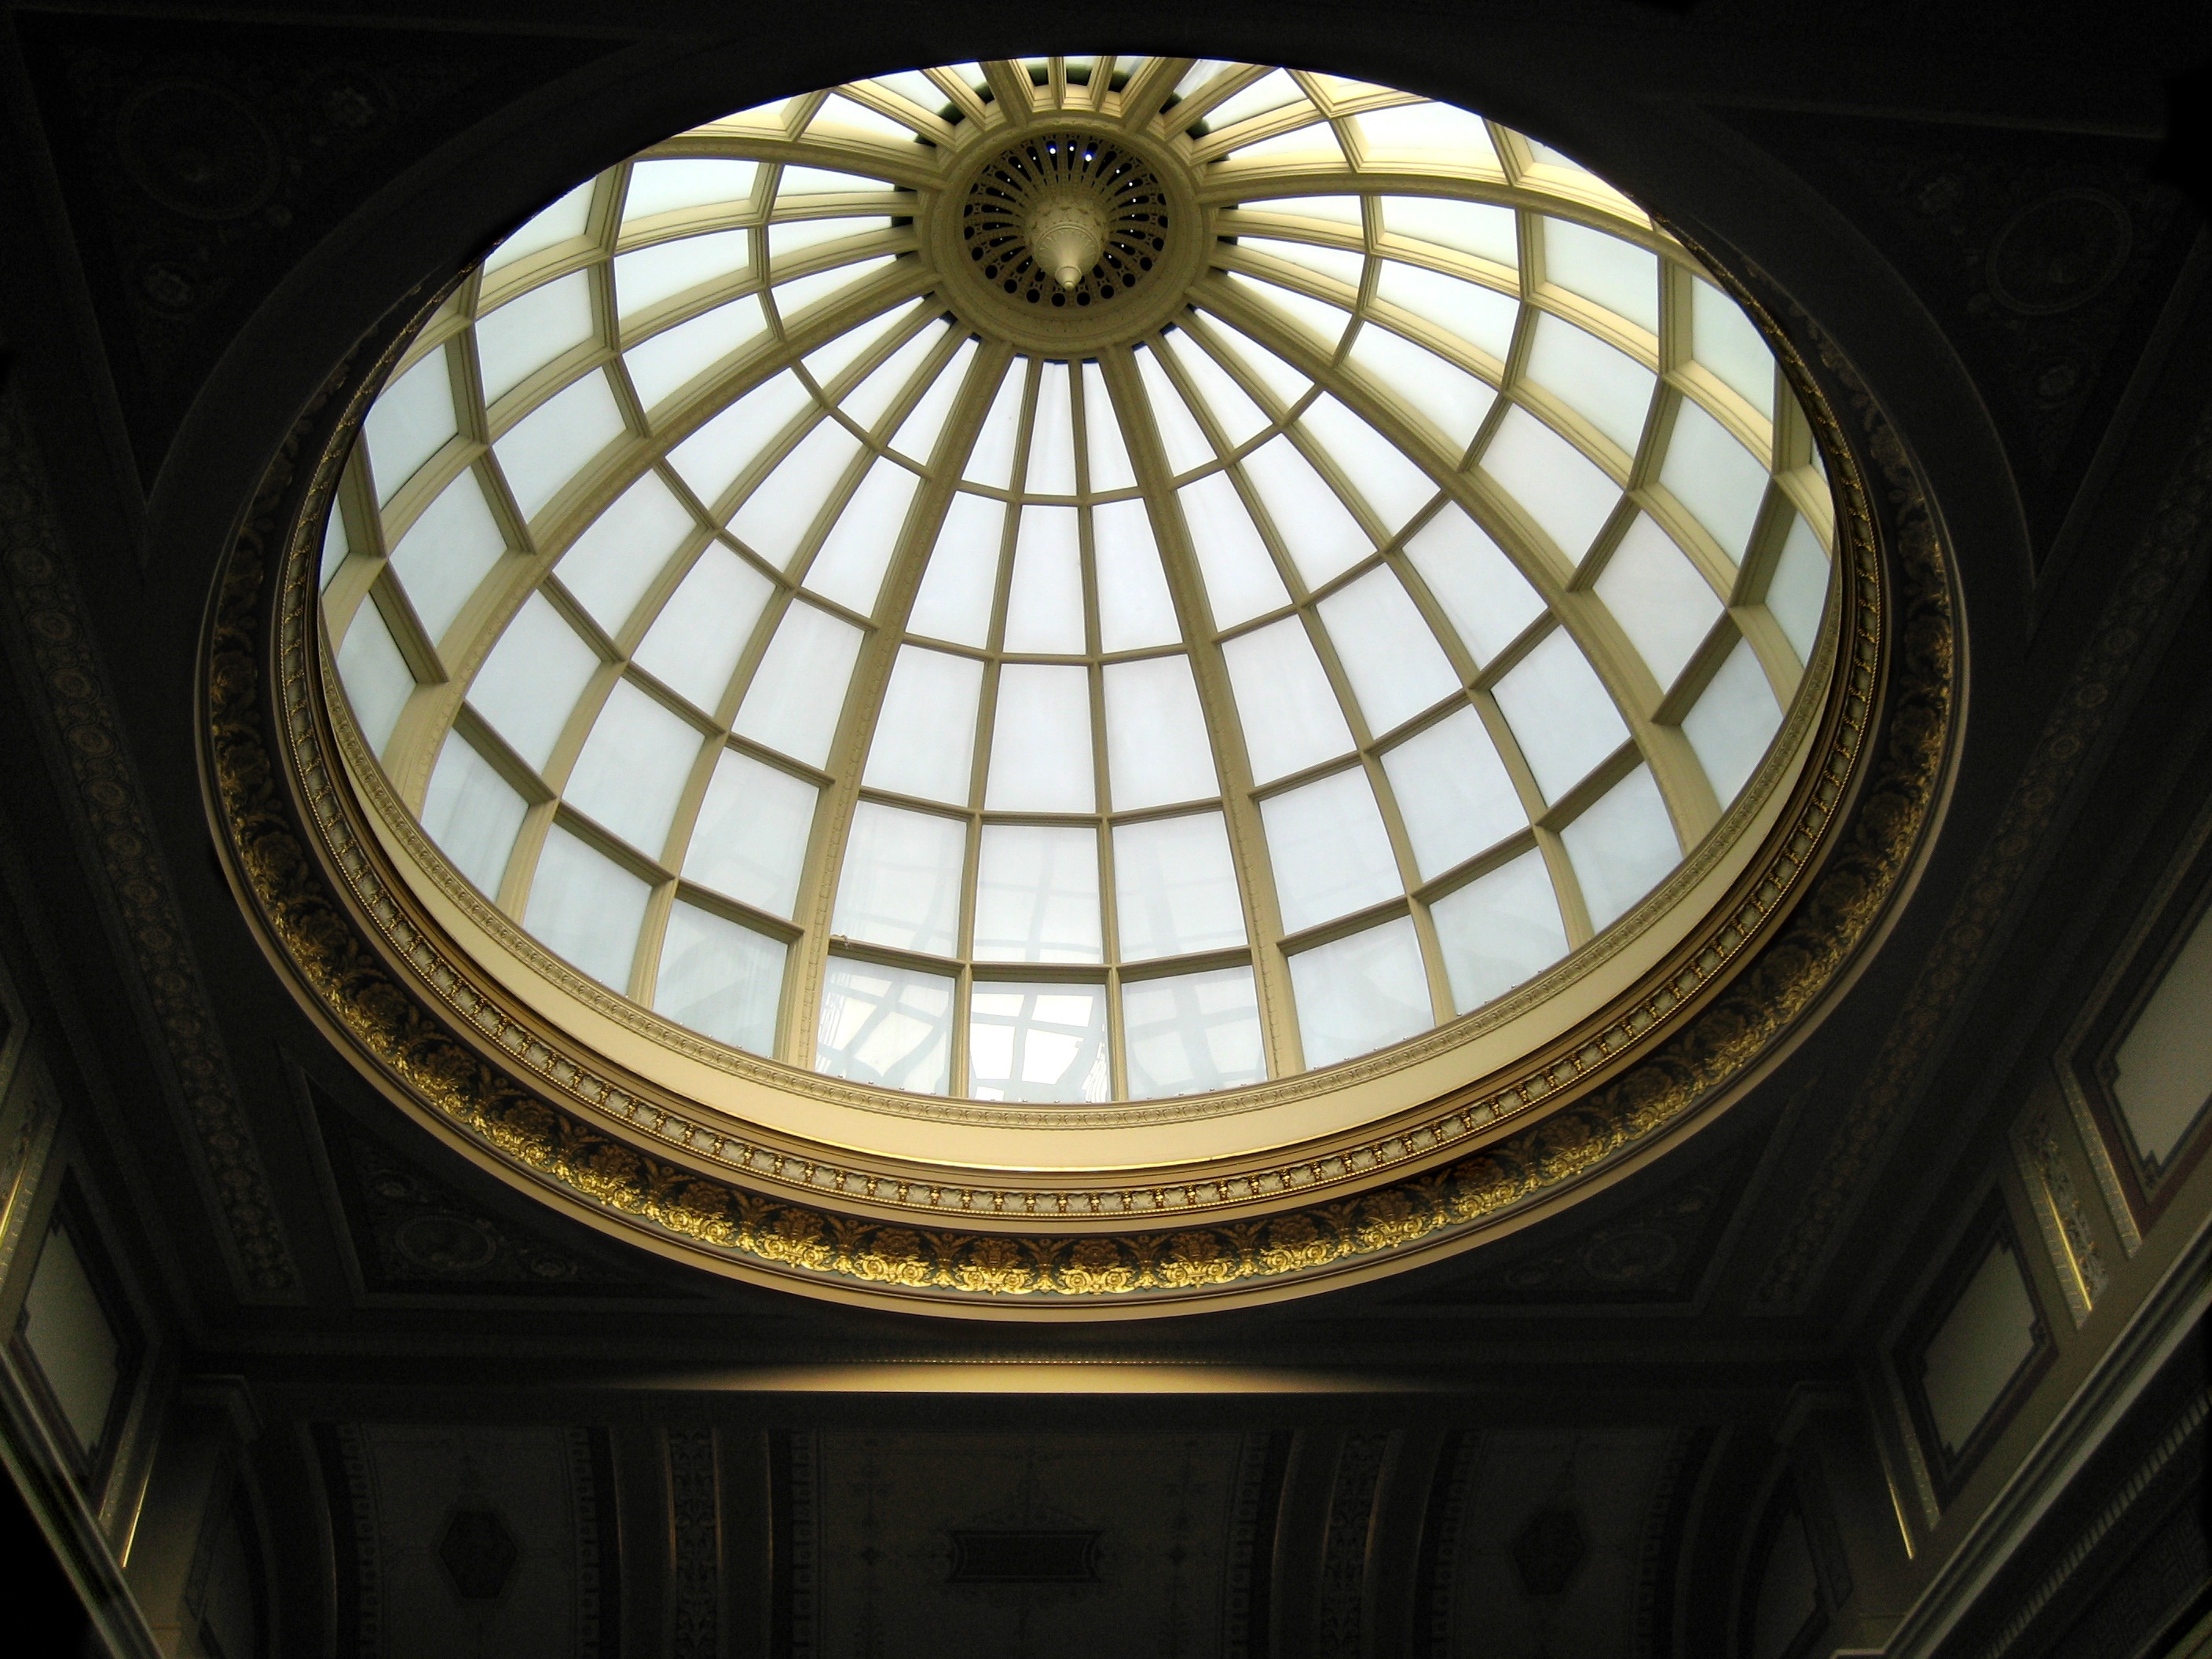
light, architecture, window, glass, building, ceiling, lighting, circle, london, symmetry, dome, shape, daylighting, national gallery